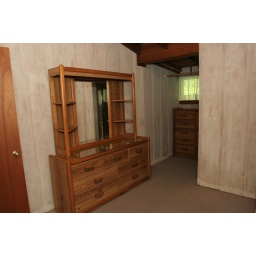
This bedroom seems much darker, one smaller window in the back, but it opens to the nicer bathroom and shower.